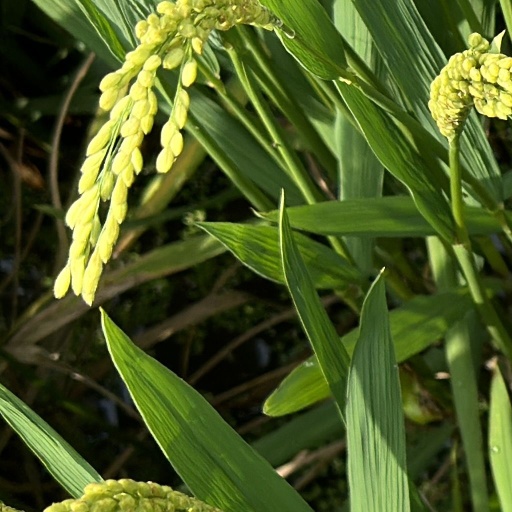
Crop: rice